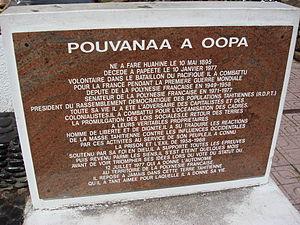
Pouvana'a a Oopa Tetuaapua, né le 10 mai 1895 à Huahine, îles Sous-le-Vent, décédé le 10 janvier 1977 à Papeete, est un homme politique de Polynésie française, leader du RDPT et figure emblématique du mouvement anticolonialiste.